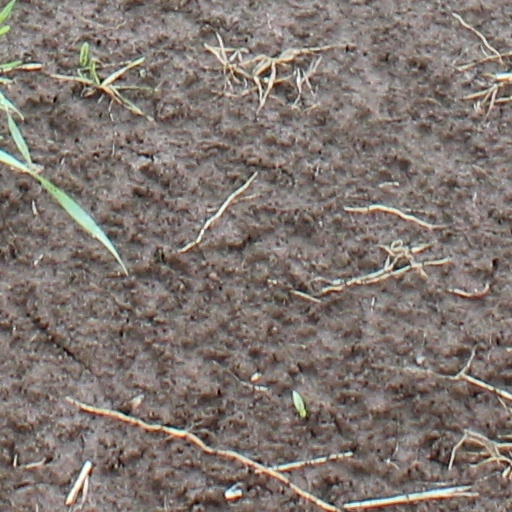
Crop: wheat